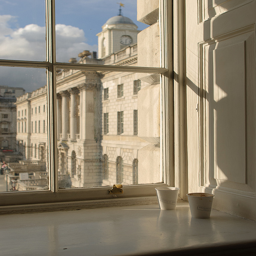
A window view of a building with some flower pots in the pane.
A white building shows through a glass window.
Large window with indoor ledge overlooking nearby buildings.
a very big building and some plastic glasses
A glass window that has a clock on a tower on the outside.